Icelandic cuisine

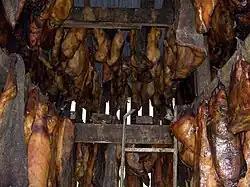
Fermented shark, hákarl, is an example of a culinary tradition that has continued from the settlement of Iceland in the 9th century to this day.

Fish was stored in salt, and before the Black Death, Iceland exported stockfish to the fish market in Bergen. However, salt seems to have been less abundant in Iceland than in Norway. Saltmaking, which was mostly done by boiling sea water or burning seaweed, gradually disappeared when overgrazing caused a shortage of firewood in most parts of the country in the 14th century. Instead of curing with salt, the people of Iceland began to preserve meat in fermented whey. This method was also known from Norway but acquired little significance there.